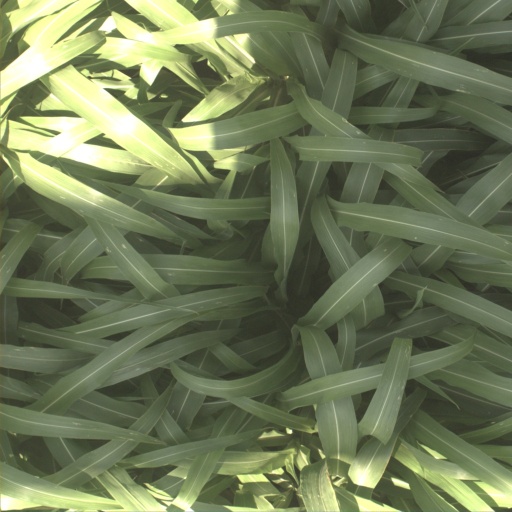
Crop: sorghum